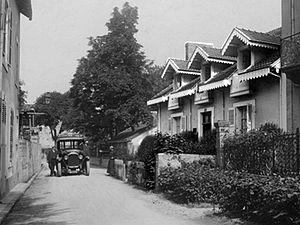
La première Maison du Missionnaire rue Mounin à Vichy (Allier, France), ""la villa du bon Samaritain""."
Henri Watthé, né le 6 août 1878 à Houtkerque et décédé à Vichy le 18 novembre 1935 à l'âge de 57 ans, est le fondateur de la Maison du Missionnaire à Vichy dont il fut directeur de 1922 à 1925.